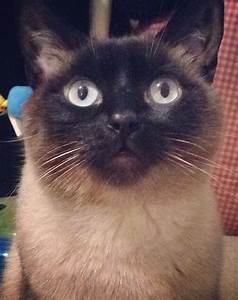
Label: cat